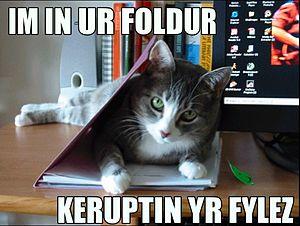
Un Lolcat ou LOLCAT est une image combinant une photographie d'un chat, avec une légende humoristique et dans un anglais écorché - un dialecte qui est appelé « Kitty Pidgin », « lolspeak », ou Lolcat. Le terme « lolcat » est un mot composé des lemmes « LOL » et « cat ». Le mot est francisé en « lolchat » ou « lol chat ».